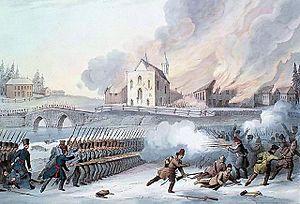
Estampe, Vue arrière de l'église Saint-Eustache et dispersion des insurgés, Lord Charles Beauclerk (1813-1842), 1840. Encre et aquarelle sur papier - Lithographie - 26.5 x 36.6 cm